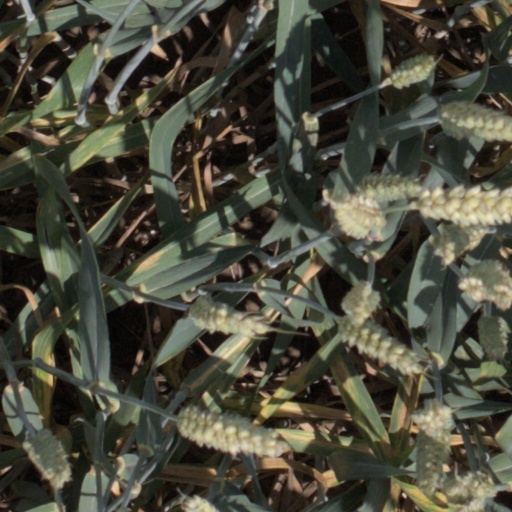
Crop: wheat